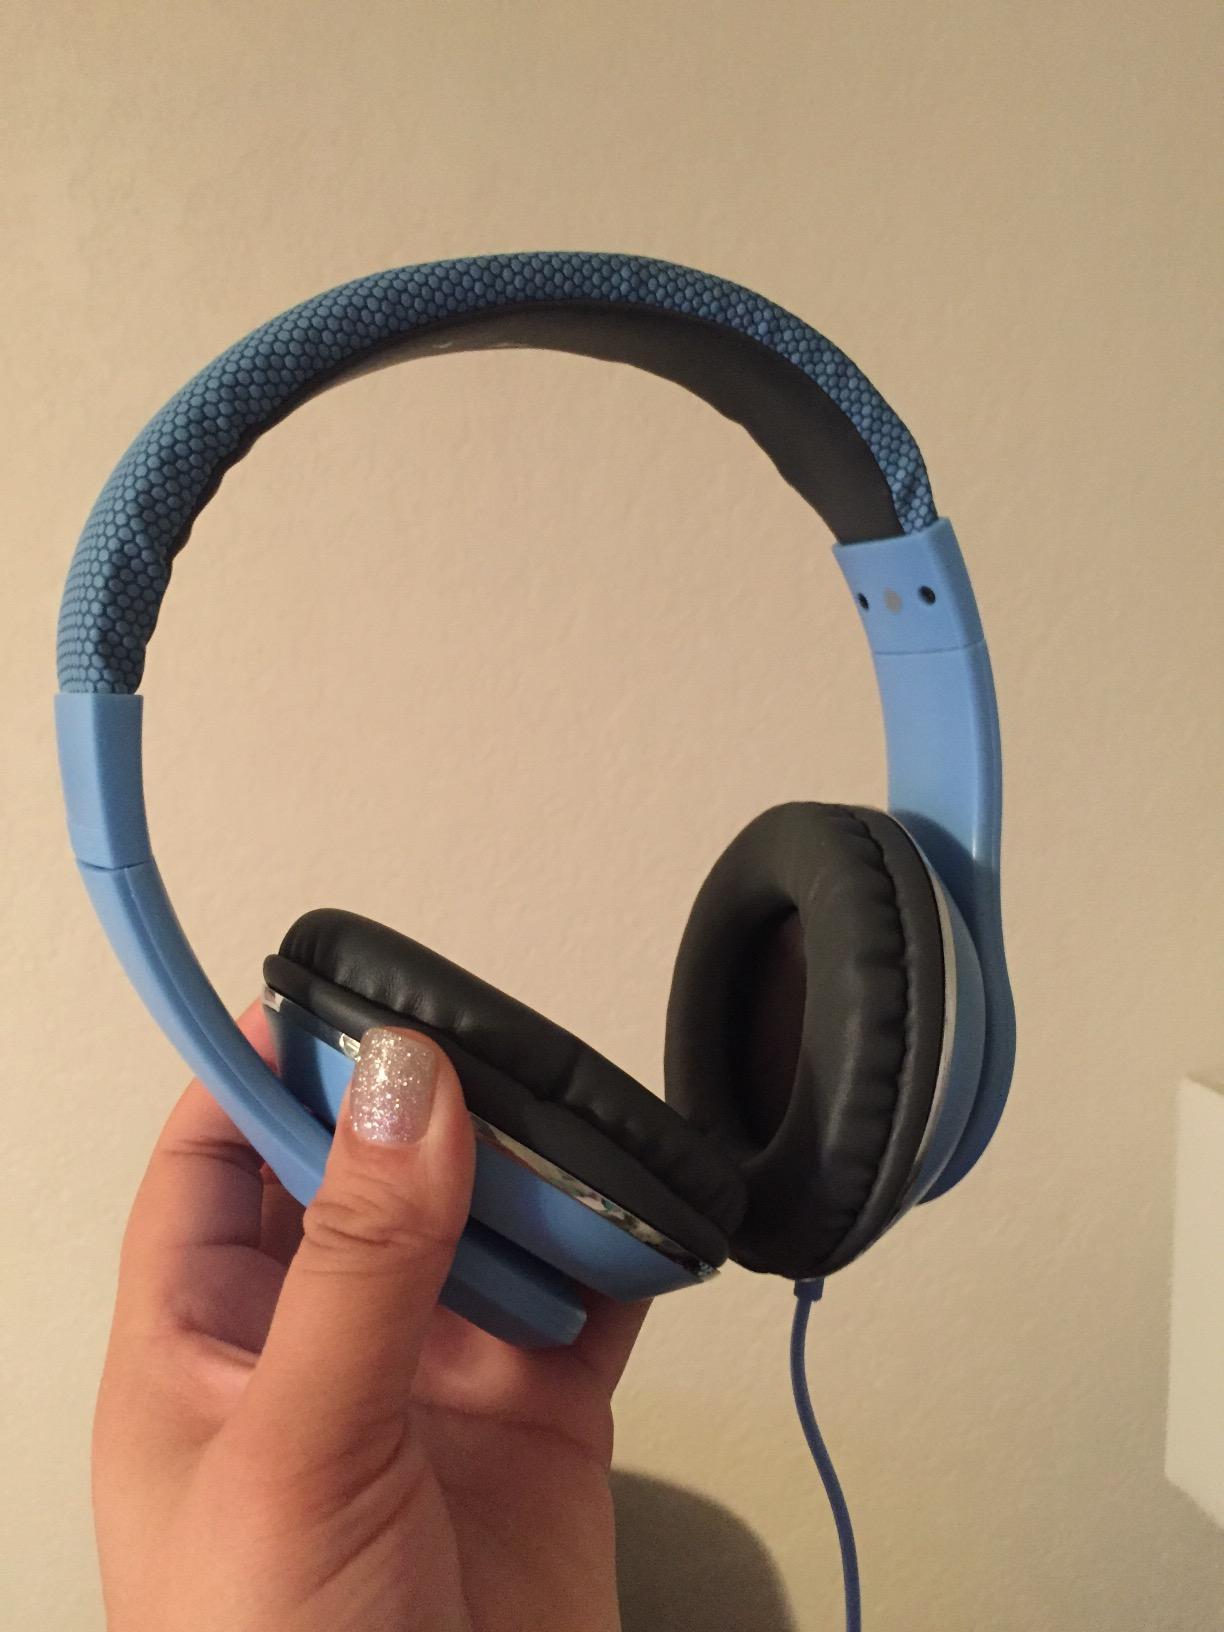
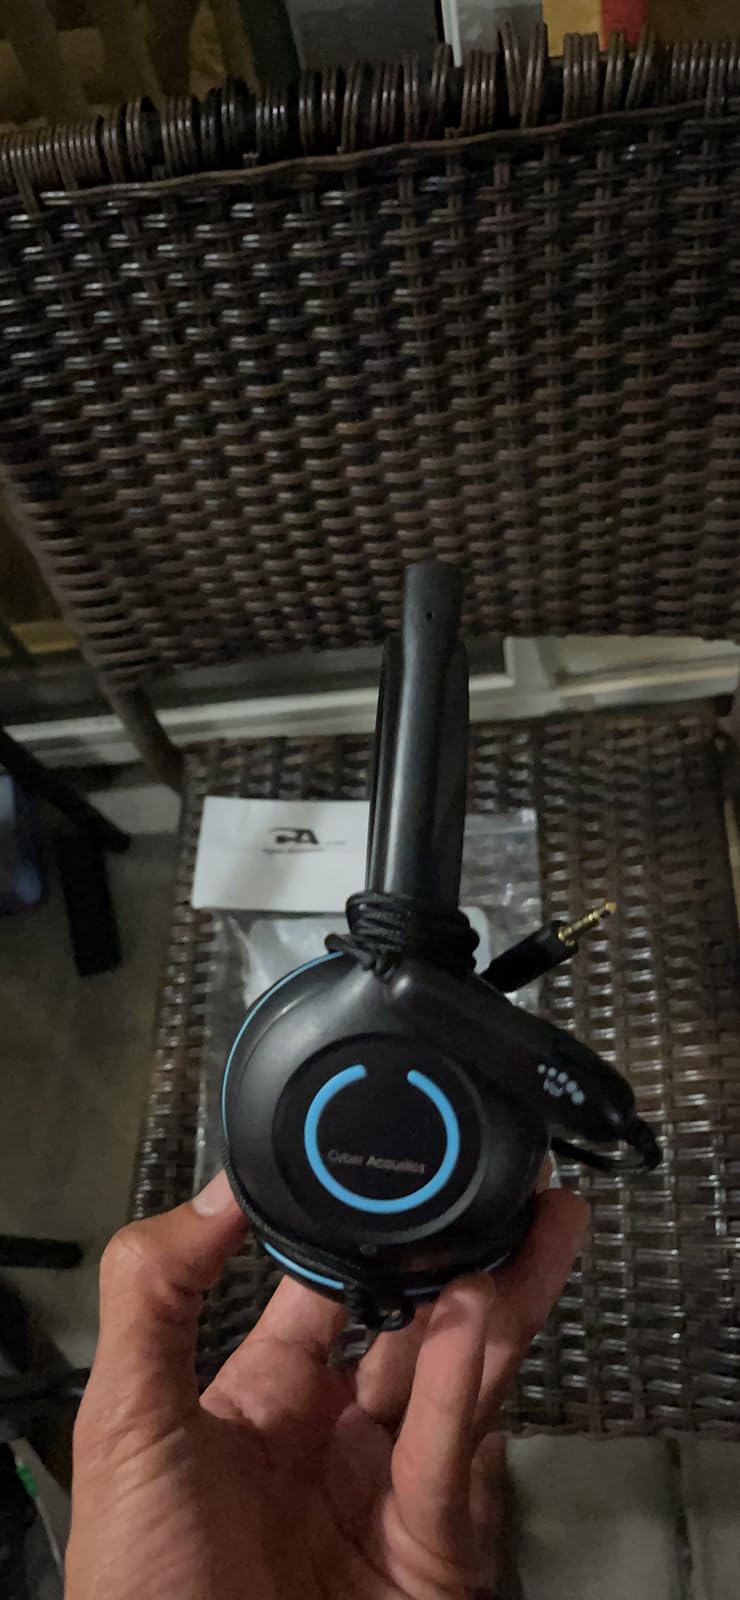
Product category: headphones
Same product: no